AC motor

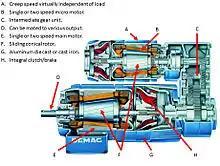
AC Motor with sliding rotors

A conical rotor brake motor incorporates the brake as an integral part of the conical sliding rotor. When the motor is at rest, a spring acts on the sliding rotor and forces the brake ring against the brake cap in the motor, holding the rotor stationary. When the motor is energized, its magnetic field generates both an axial and a radial component. The axial component overcomes the spring force, releasing the brake; while the radial component causes the rotor to turn. There is no additional brake control required.